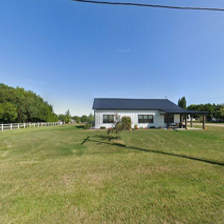
Label: streetView